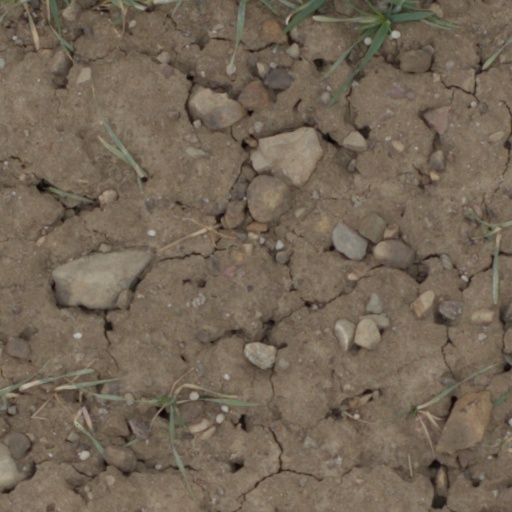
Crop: wheat